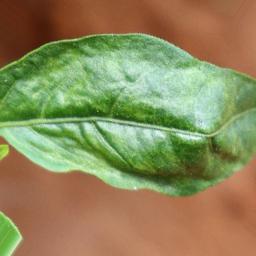
Label: mites_and_trips